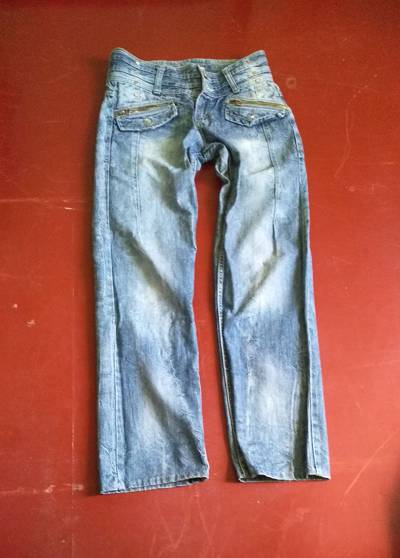
Waste category: clothes